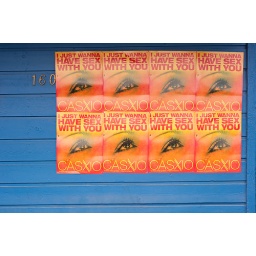
Promotional posters stapled to the wall of La India Bonita bar during South By Southwest in Austin, Texas.